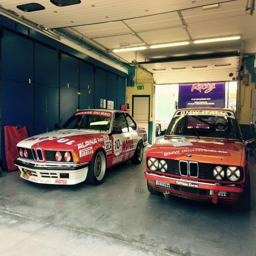
event with the bmw and group a cars .